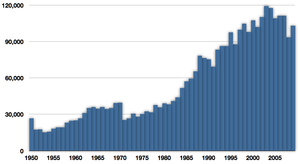
L'espadon est une espèce de poissons pélagiques des mers tropicales et tempérées, unique représentant de la famille des Xiphiidés. Il peut dépasser les 2 m de long et peser plus de 100 kg. Il possède un long « bec » plutôt aplati qui représente le tiers de la longueur totale de l'animal. L'espadon se nourrit de calmars et de poissons. Il peut atteindre les 90 km/h en vitesse de pointe.